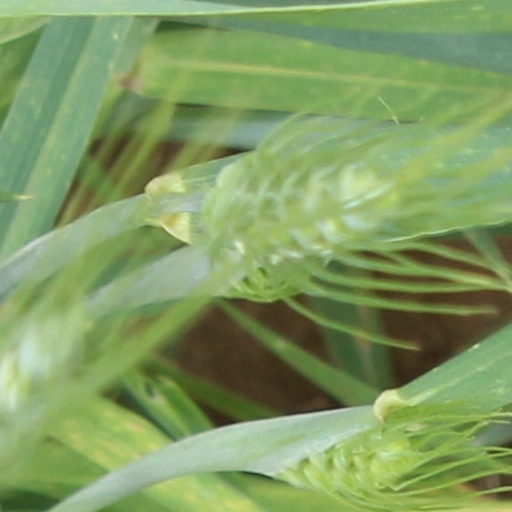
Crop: wheat